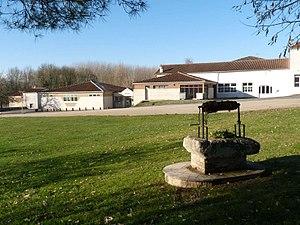
centre culturel et sportif de Luxé, Charente, France (inscription: JUDO MUSIQUE)
Luxé est une commune du Sud-Ouest de la France, située dans le département de la Charente.